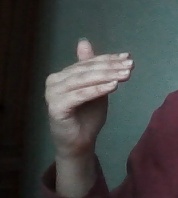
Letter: khaa